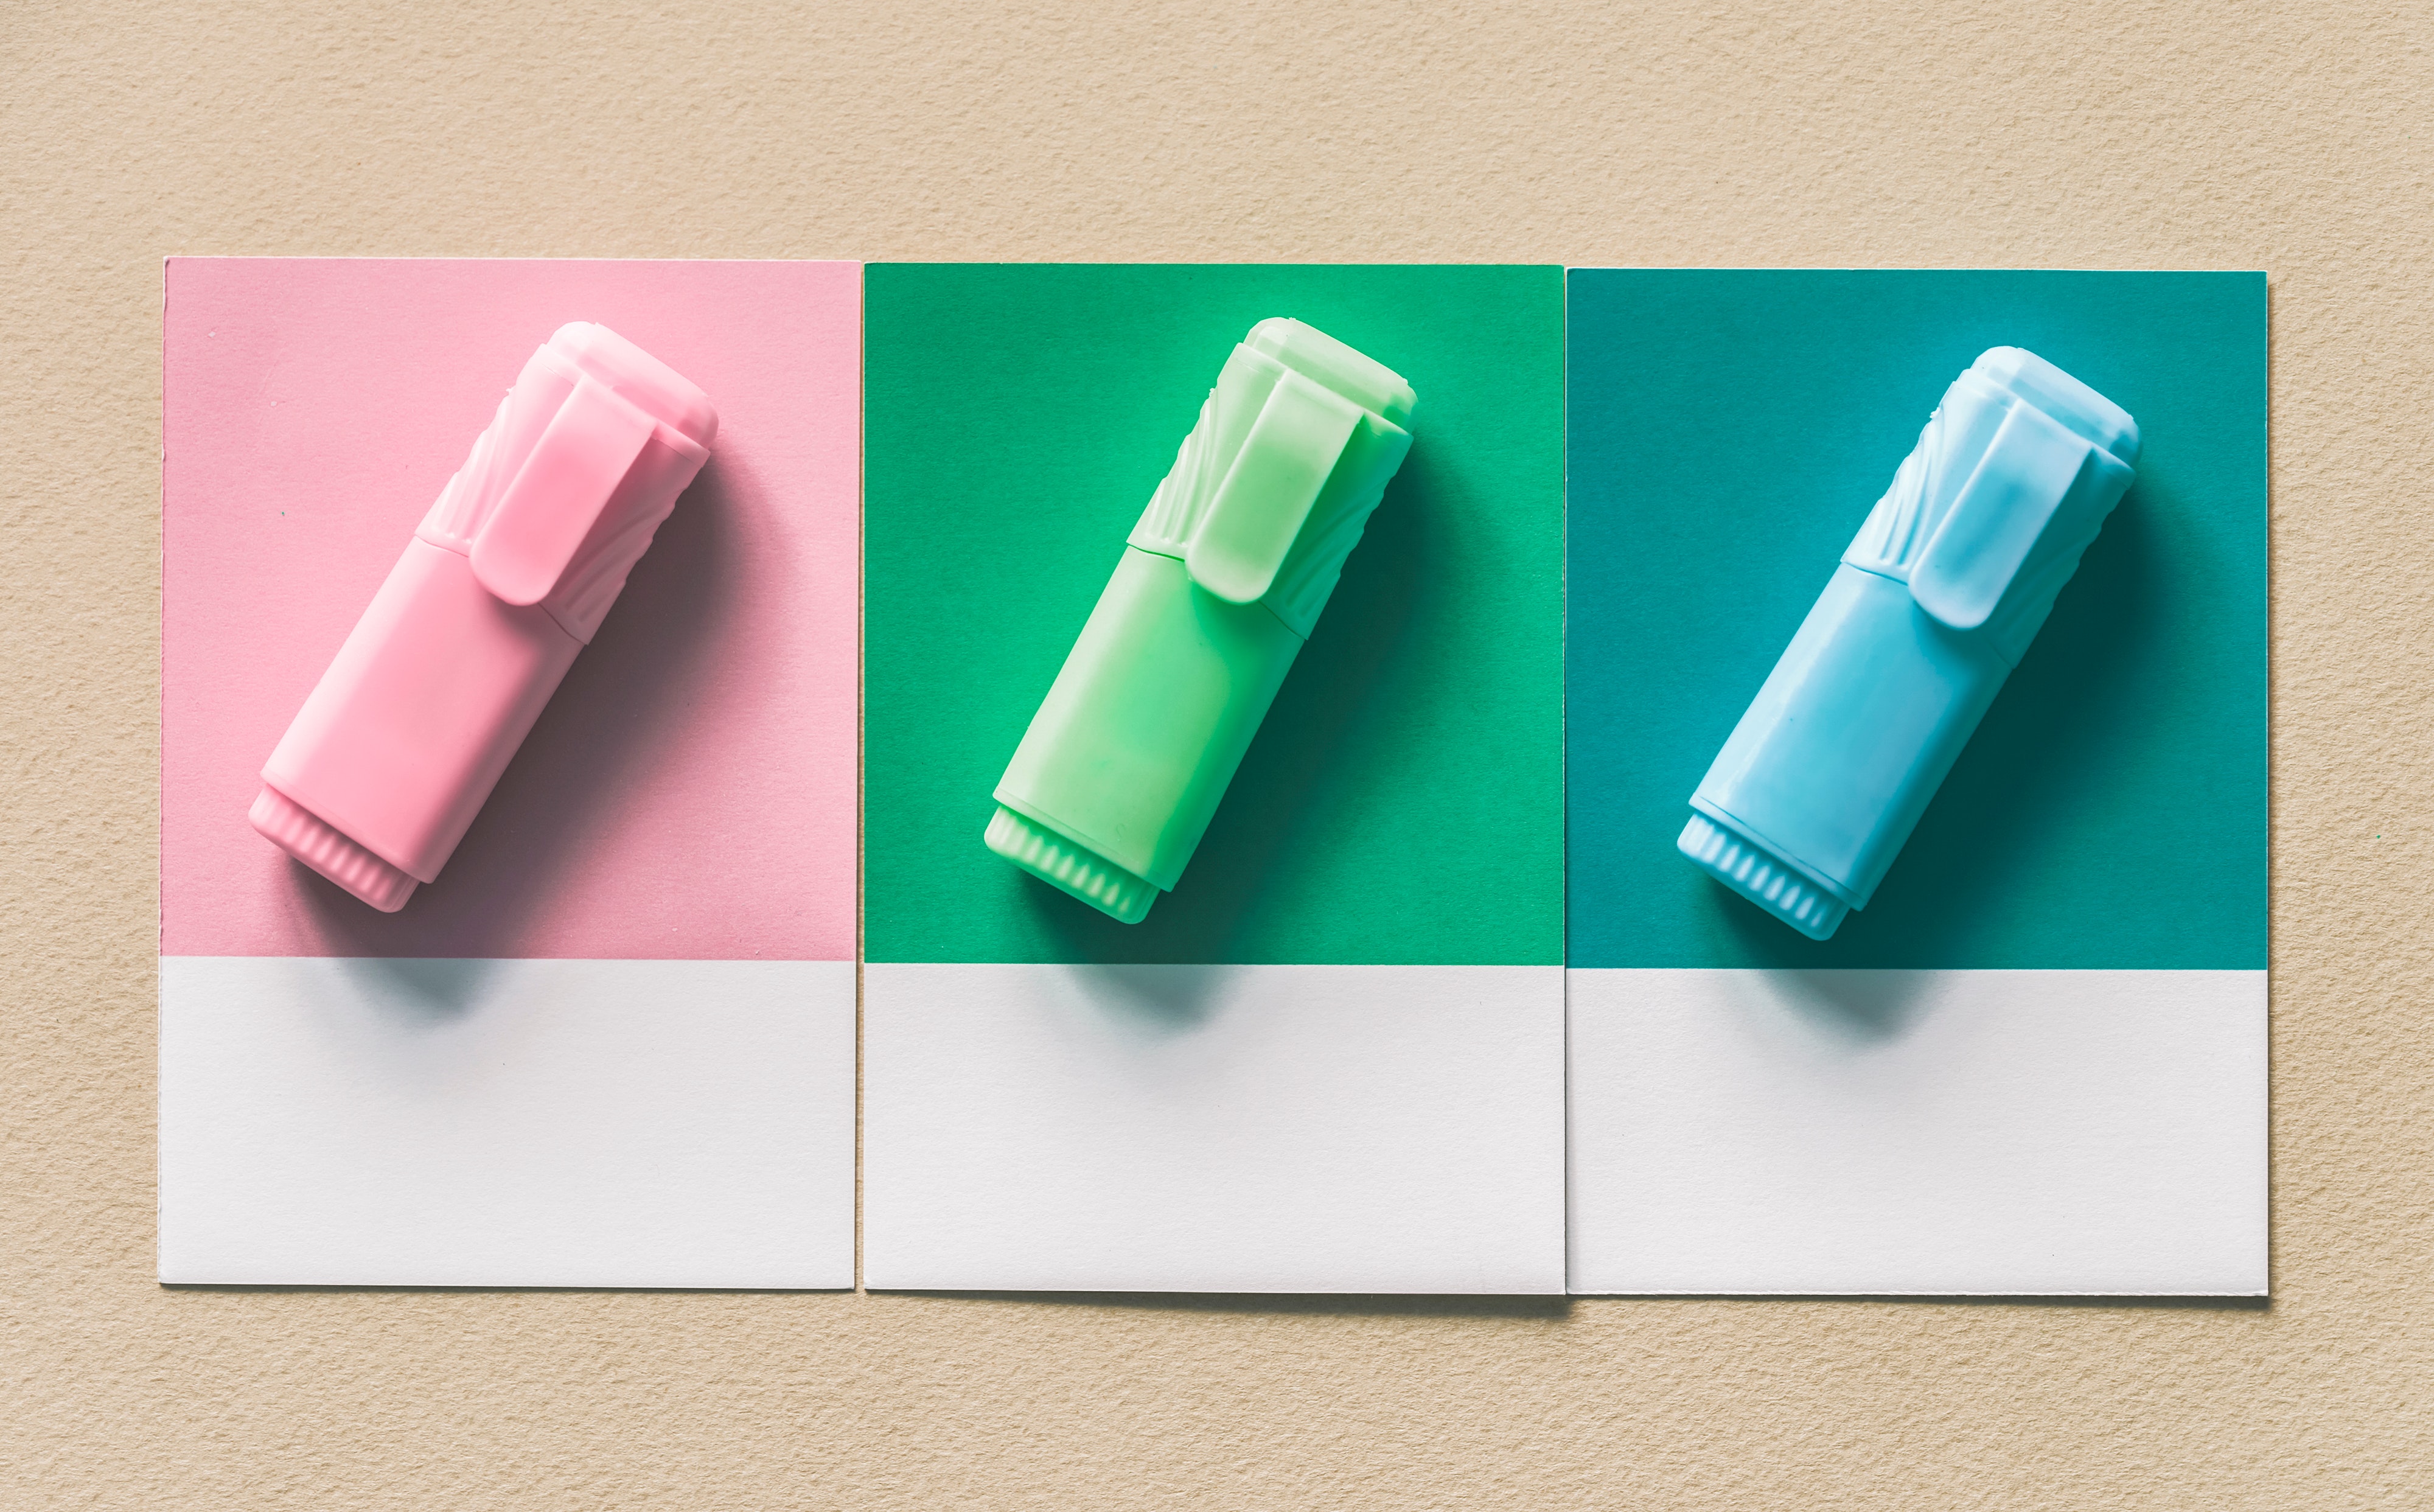
product, plastic, Material property, finger, chewing gum, rectangle, paper